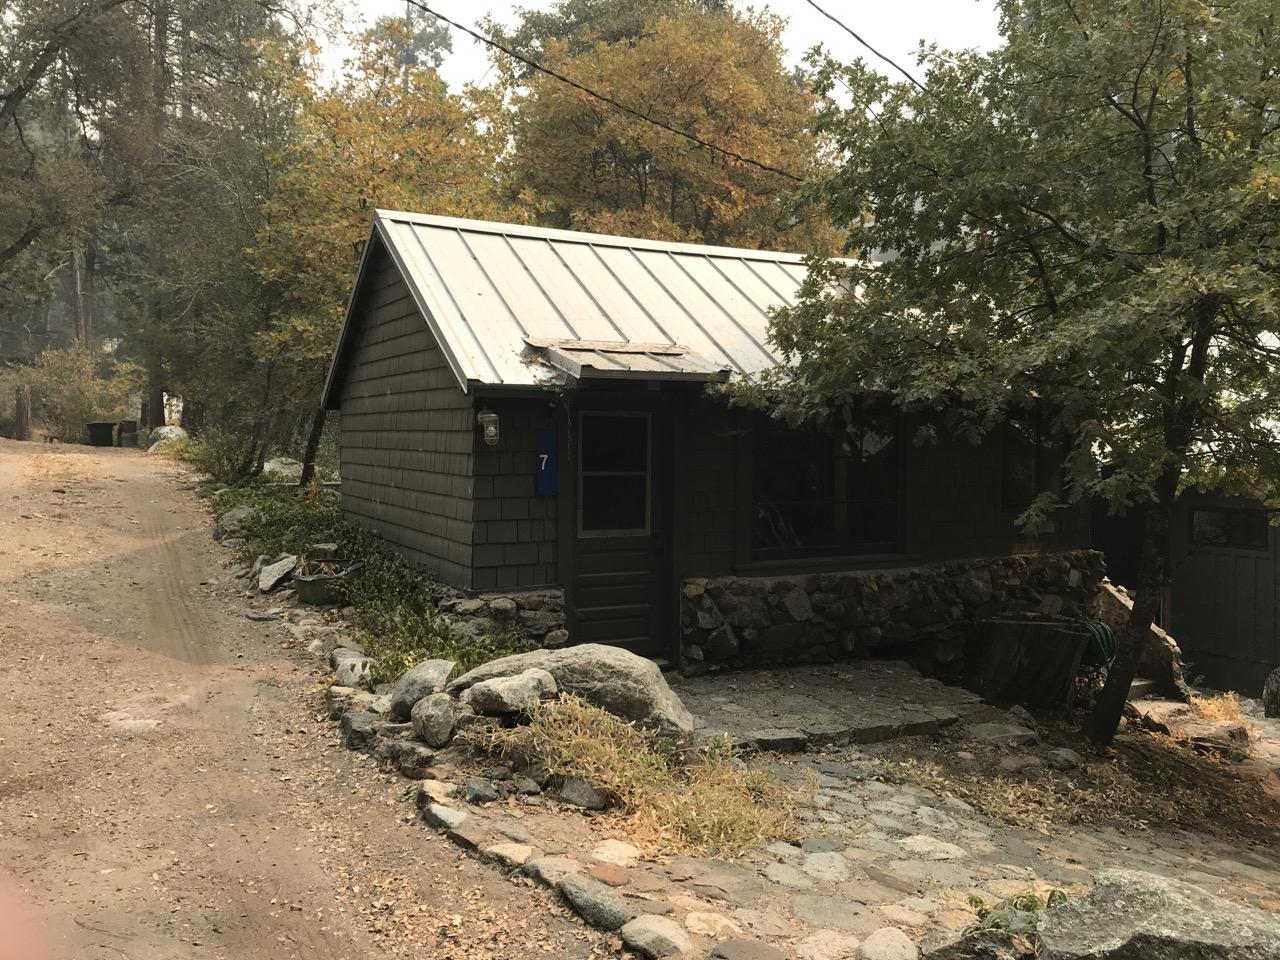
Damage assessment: no_damage